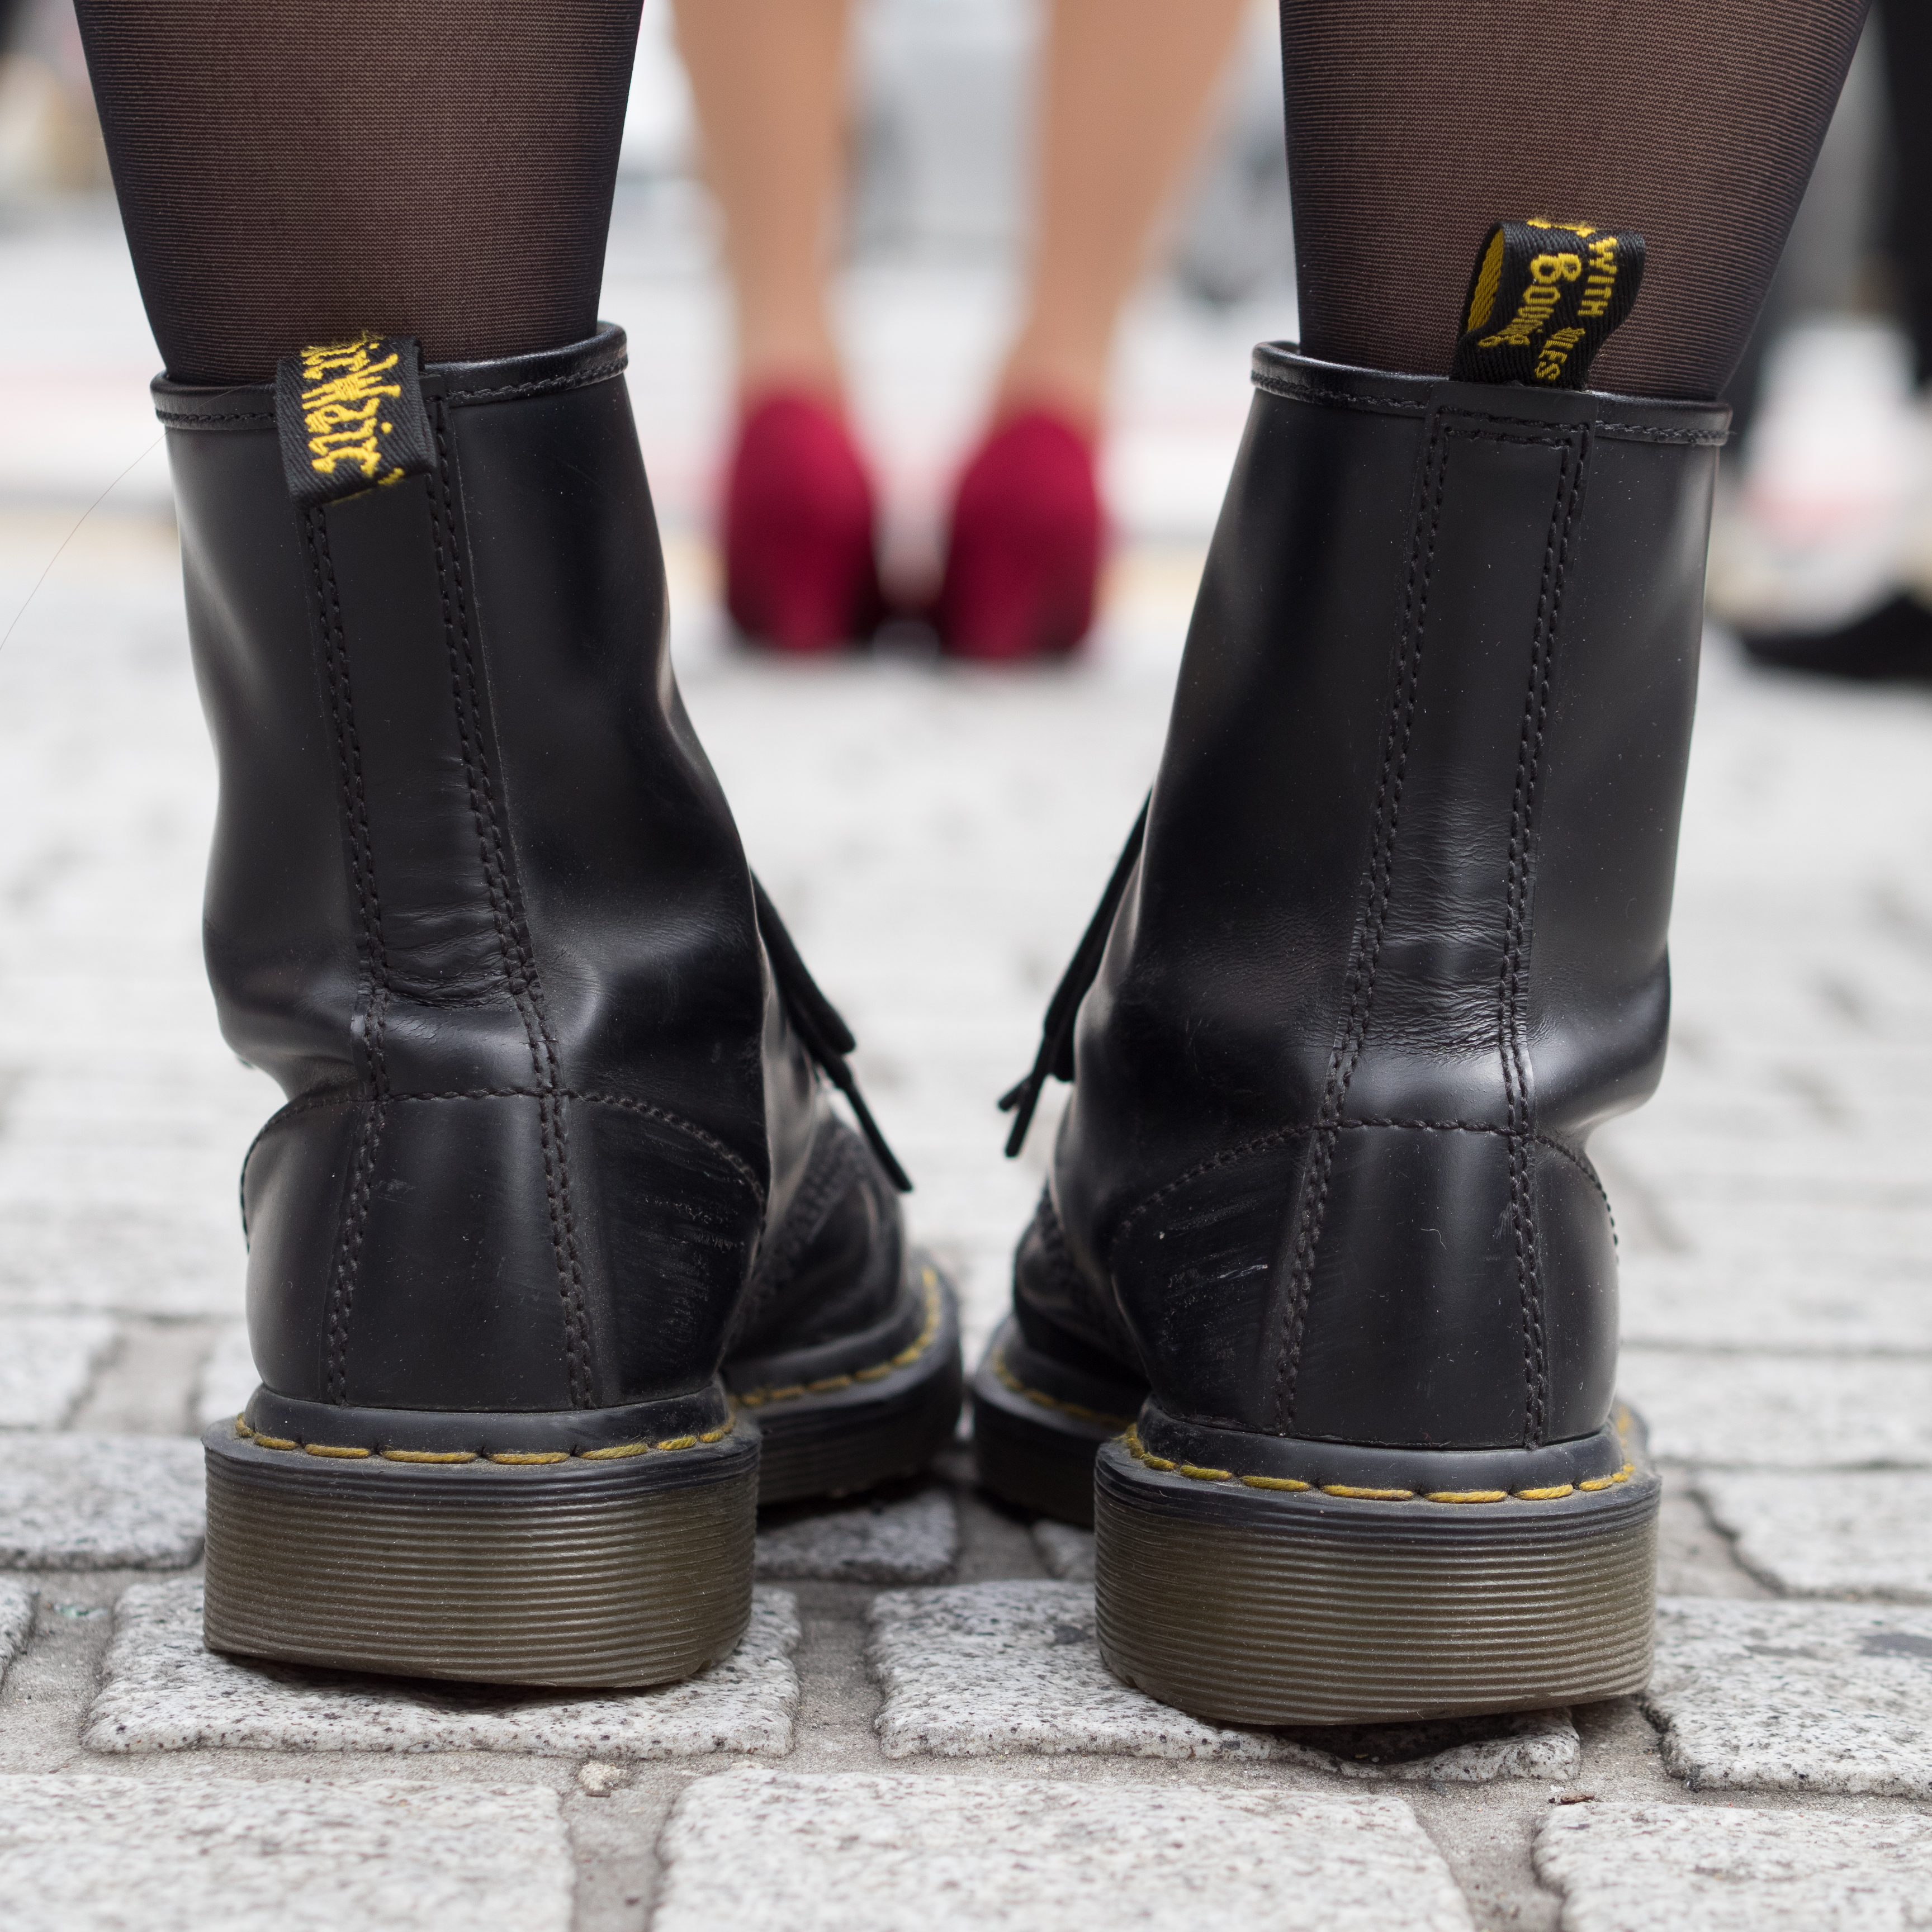
shoe, white, leather, street, photography, boot, leg, spring, fashion, black, human body, streetphotography, flickr, thomas, sneakers, footwear, olympus, omd, fuji, leica, zipper, monochrom, leuthard, hcb, thomasleuthard, outdoor shoe, riding boot